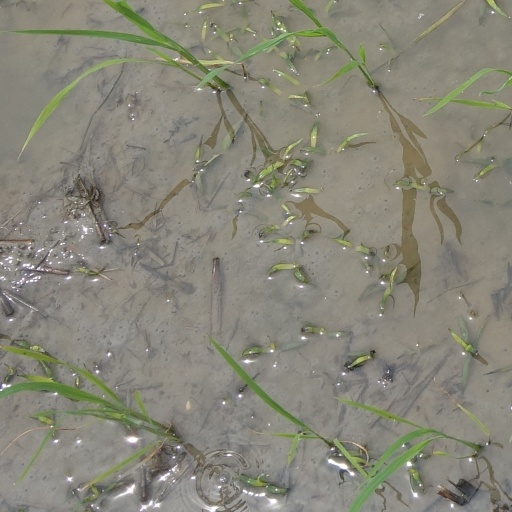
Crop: rice